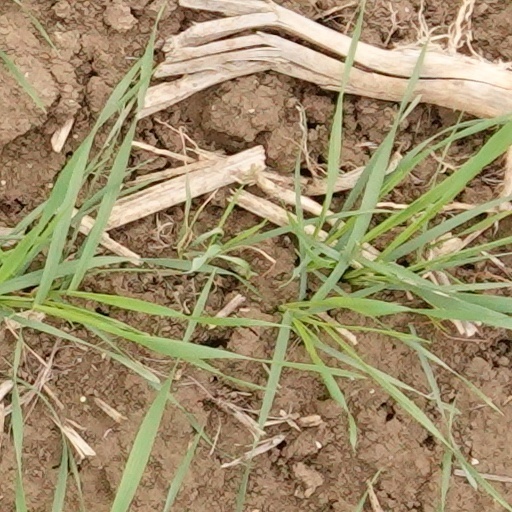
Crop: wheat